Louie Pérez

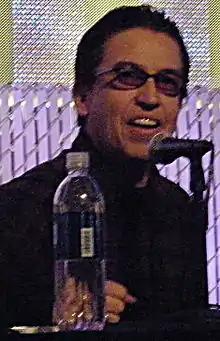
Pérez in 2008

Louis Frausto Pérez, Jr. (born January 29, 1953) is an American songwriter, percussionist and guitarist for Los Lobos and Latin Playboys.